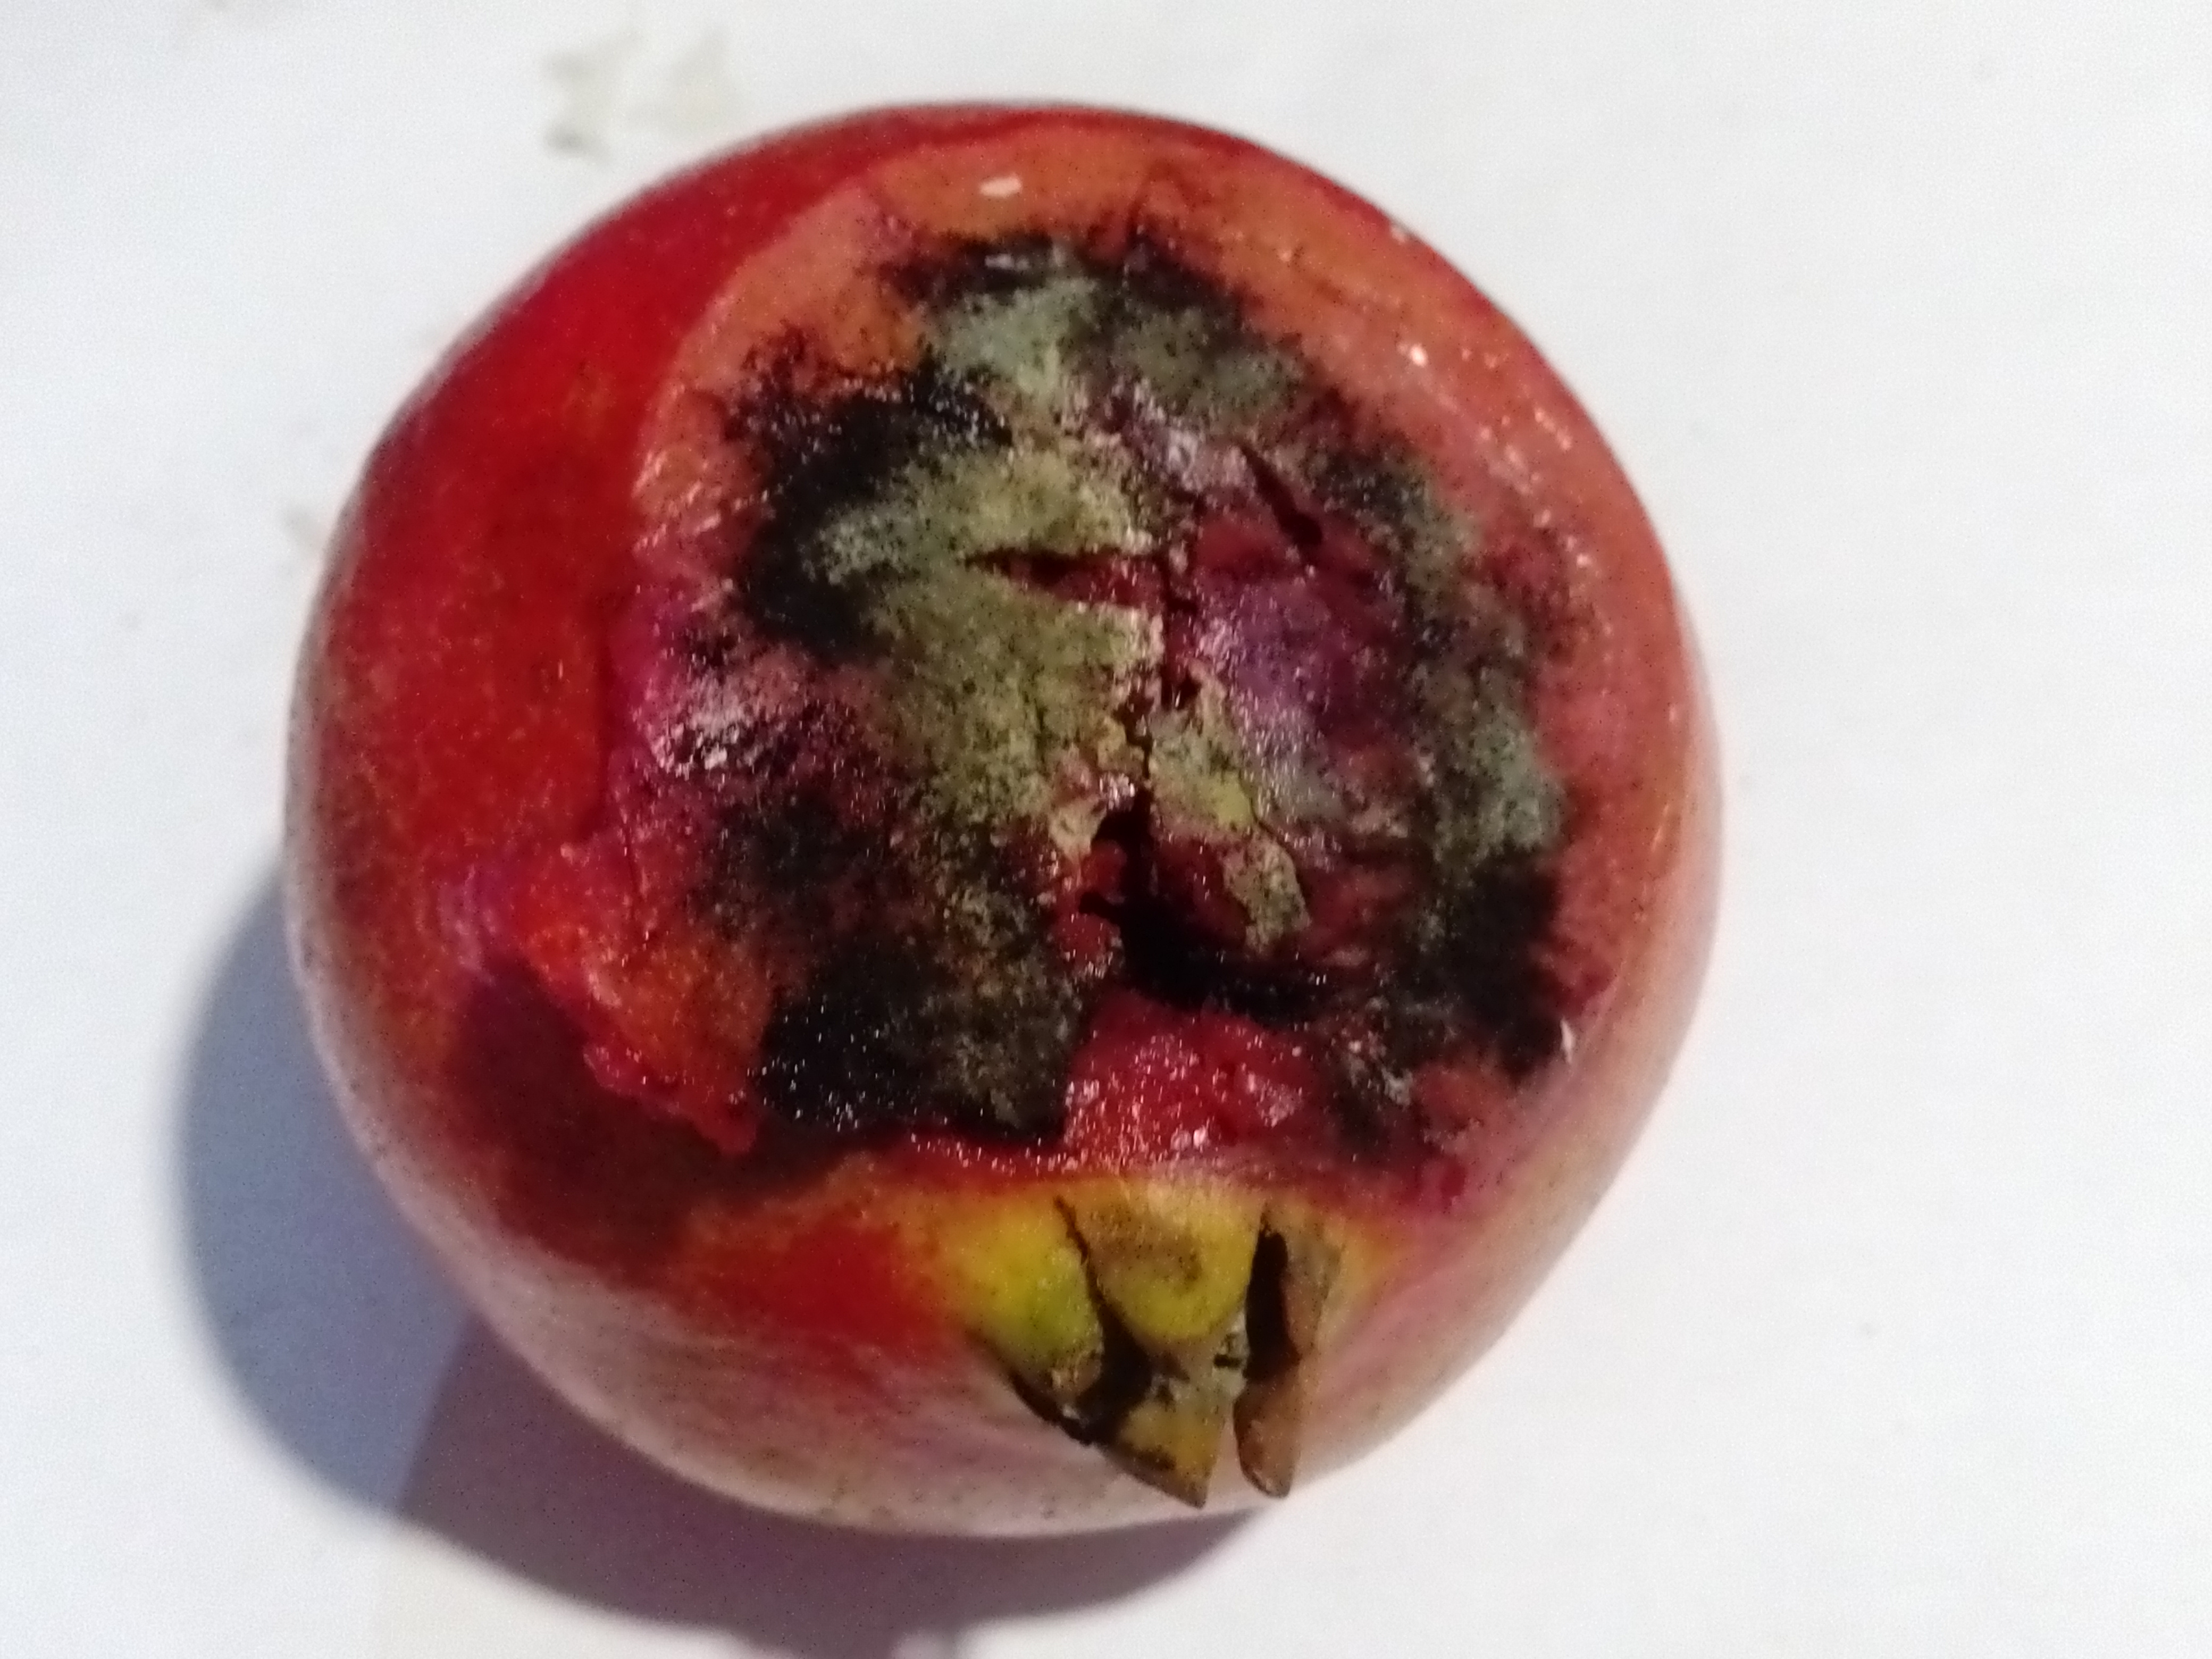
Fruit: pomegranate
Condition: rotten